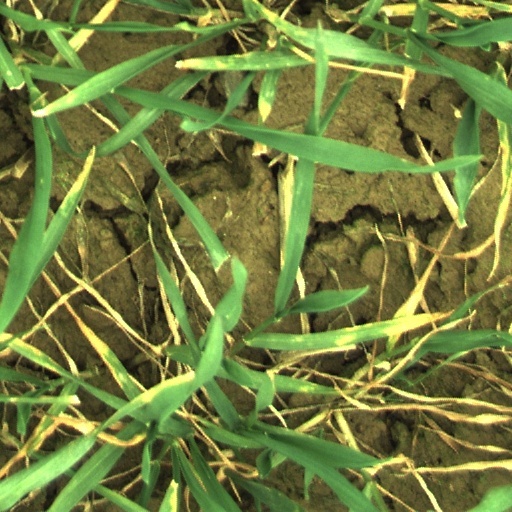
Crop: wheat